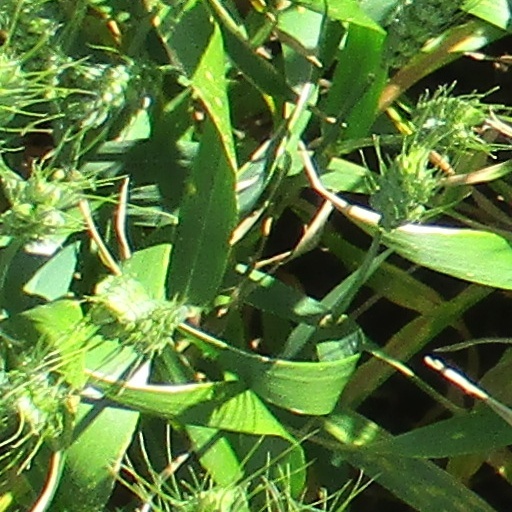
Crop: wheat